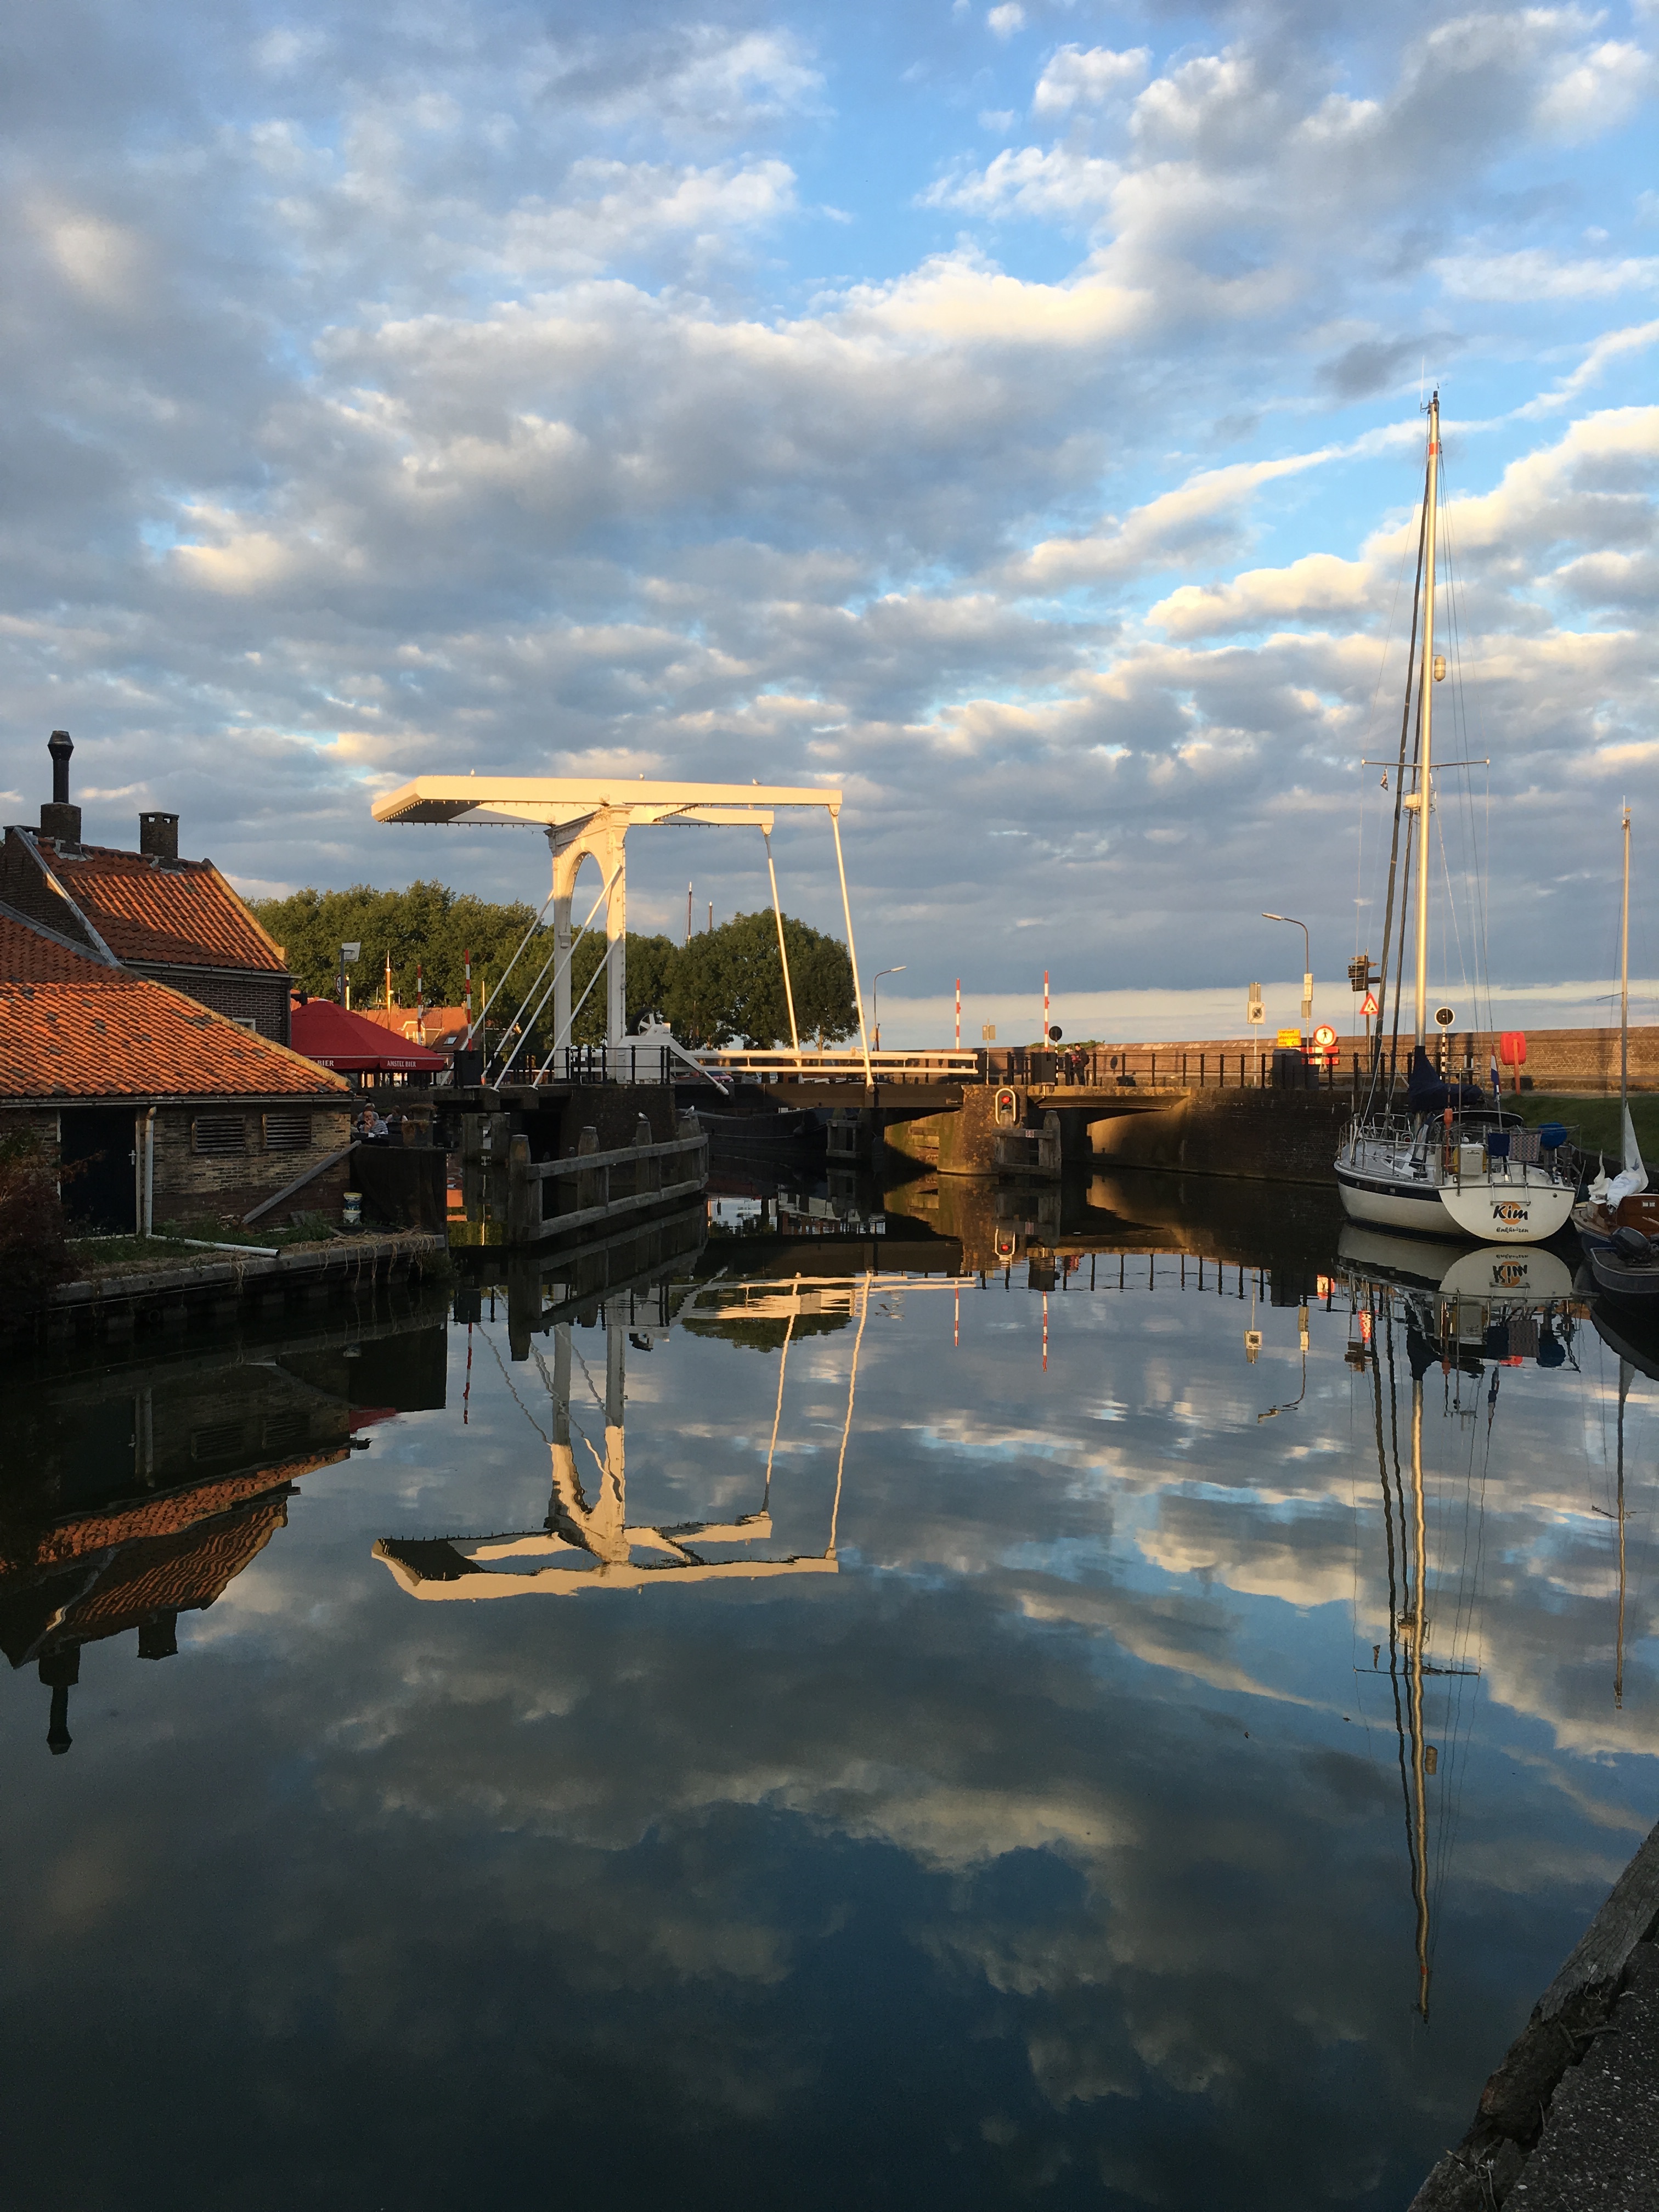
sea, water, dock, cloud, sky, sunset, boat, bridge, morning, river, cityscape, dusk, evening, reflection, vehicle, harbor, marina, waterway